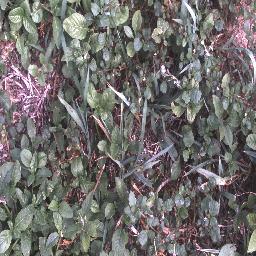
Label: negative